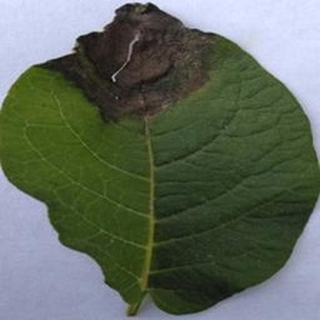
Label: potato_late_blight